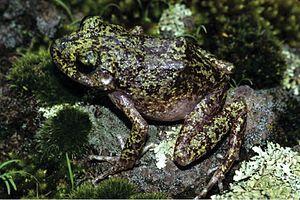
Craugastor tarahumaraensis est une espèce d'amphibiens de la famille des Craugastoridae.